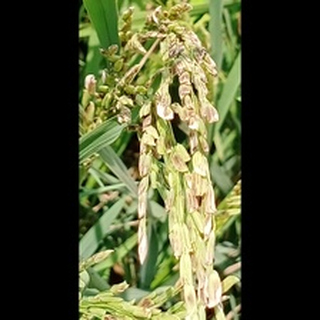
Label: diseased_rice